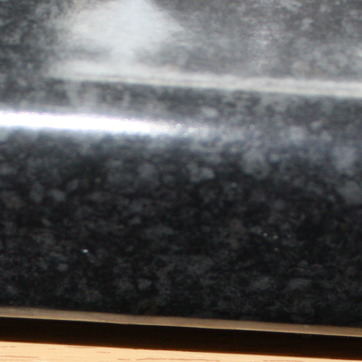
Material: polishedstone